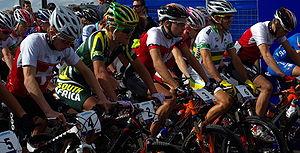
Le cross-country, aussi appelé XC pour X-Country, le X ayant la forme d'une croix nommée « cross » en anglais, est la pratique du VTT sur tous les terrains. C'est la discipline du VTT la plus répandue et la seule présente aux Jeux olympiques.